Anthony Brindisi

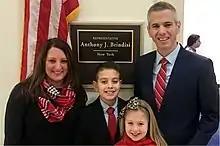
Brindisi with his wife and children in 2019

Upon his swearing-in on January 3, 2019, Brindisi became only the second Democrat to represent the district in 68 years, and the third in 119 years. The last Democrat to represent this district was Mike Arcuri, who represented what was then the 24th district from 2007 to 2011. Arcuri won with 54% of the vote, becoming only the second Democrat to represent this district and its predecessors in 106 years, and the first since 1951.